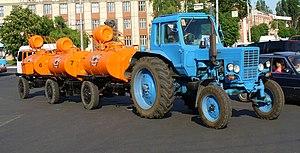
Le secteur de l'agriculture en Ukraine emploie, en 2006, 9,4 % de la population active soit 3,8 millions de personnes et représente environ 8,7 % du PIB, l'industrie agro-alimentaire en représente, quant à elle, 8 % et le total des industries liées à l'agriculture 20 %. Le pays est recouvert à 57,6 % de terres cultivées en 2005, soit environ 22,9 millions d’hectares dont près de 2 454 000 sont irrigués.